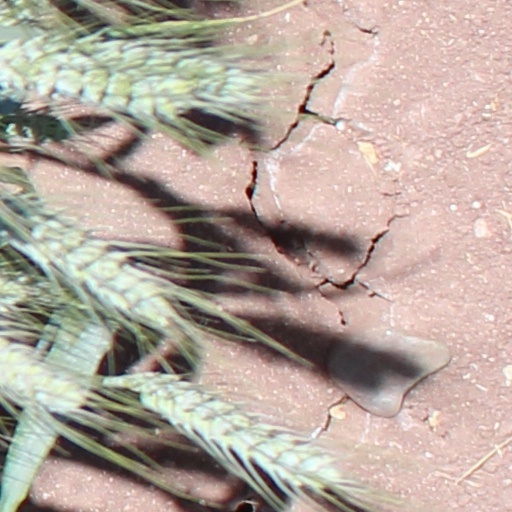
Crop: wheat